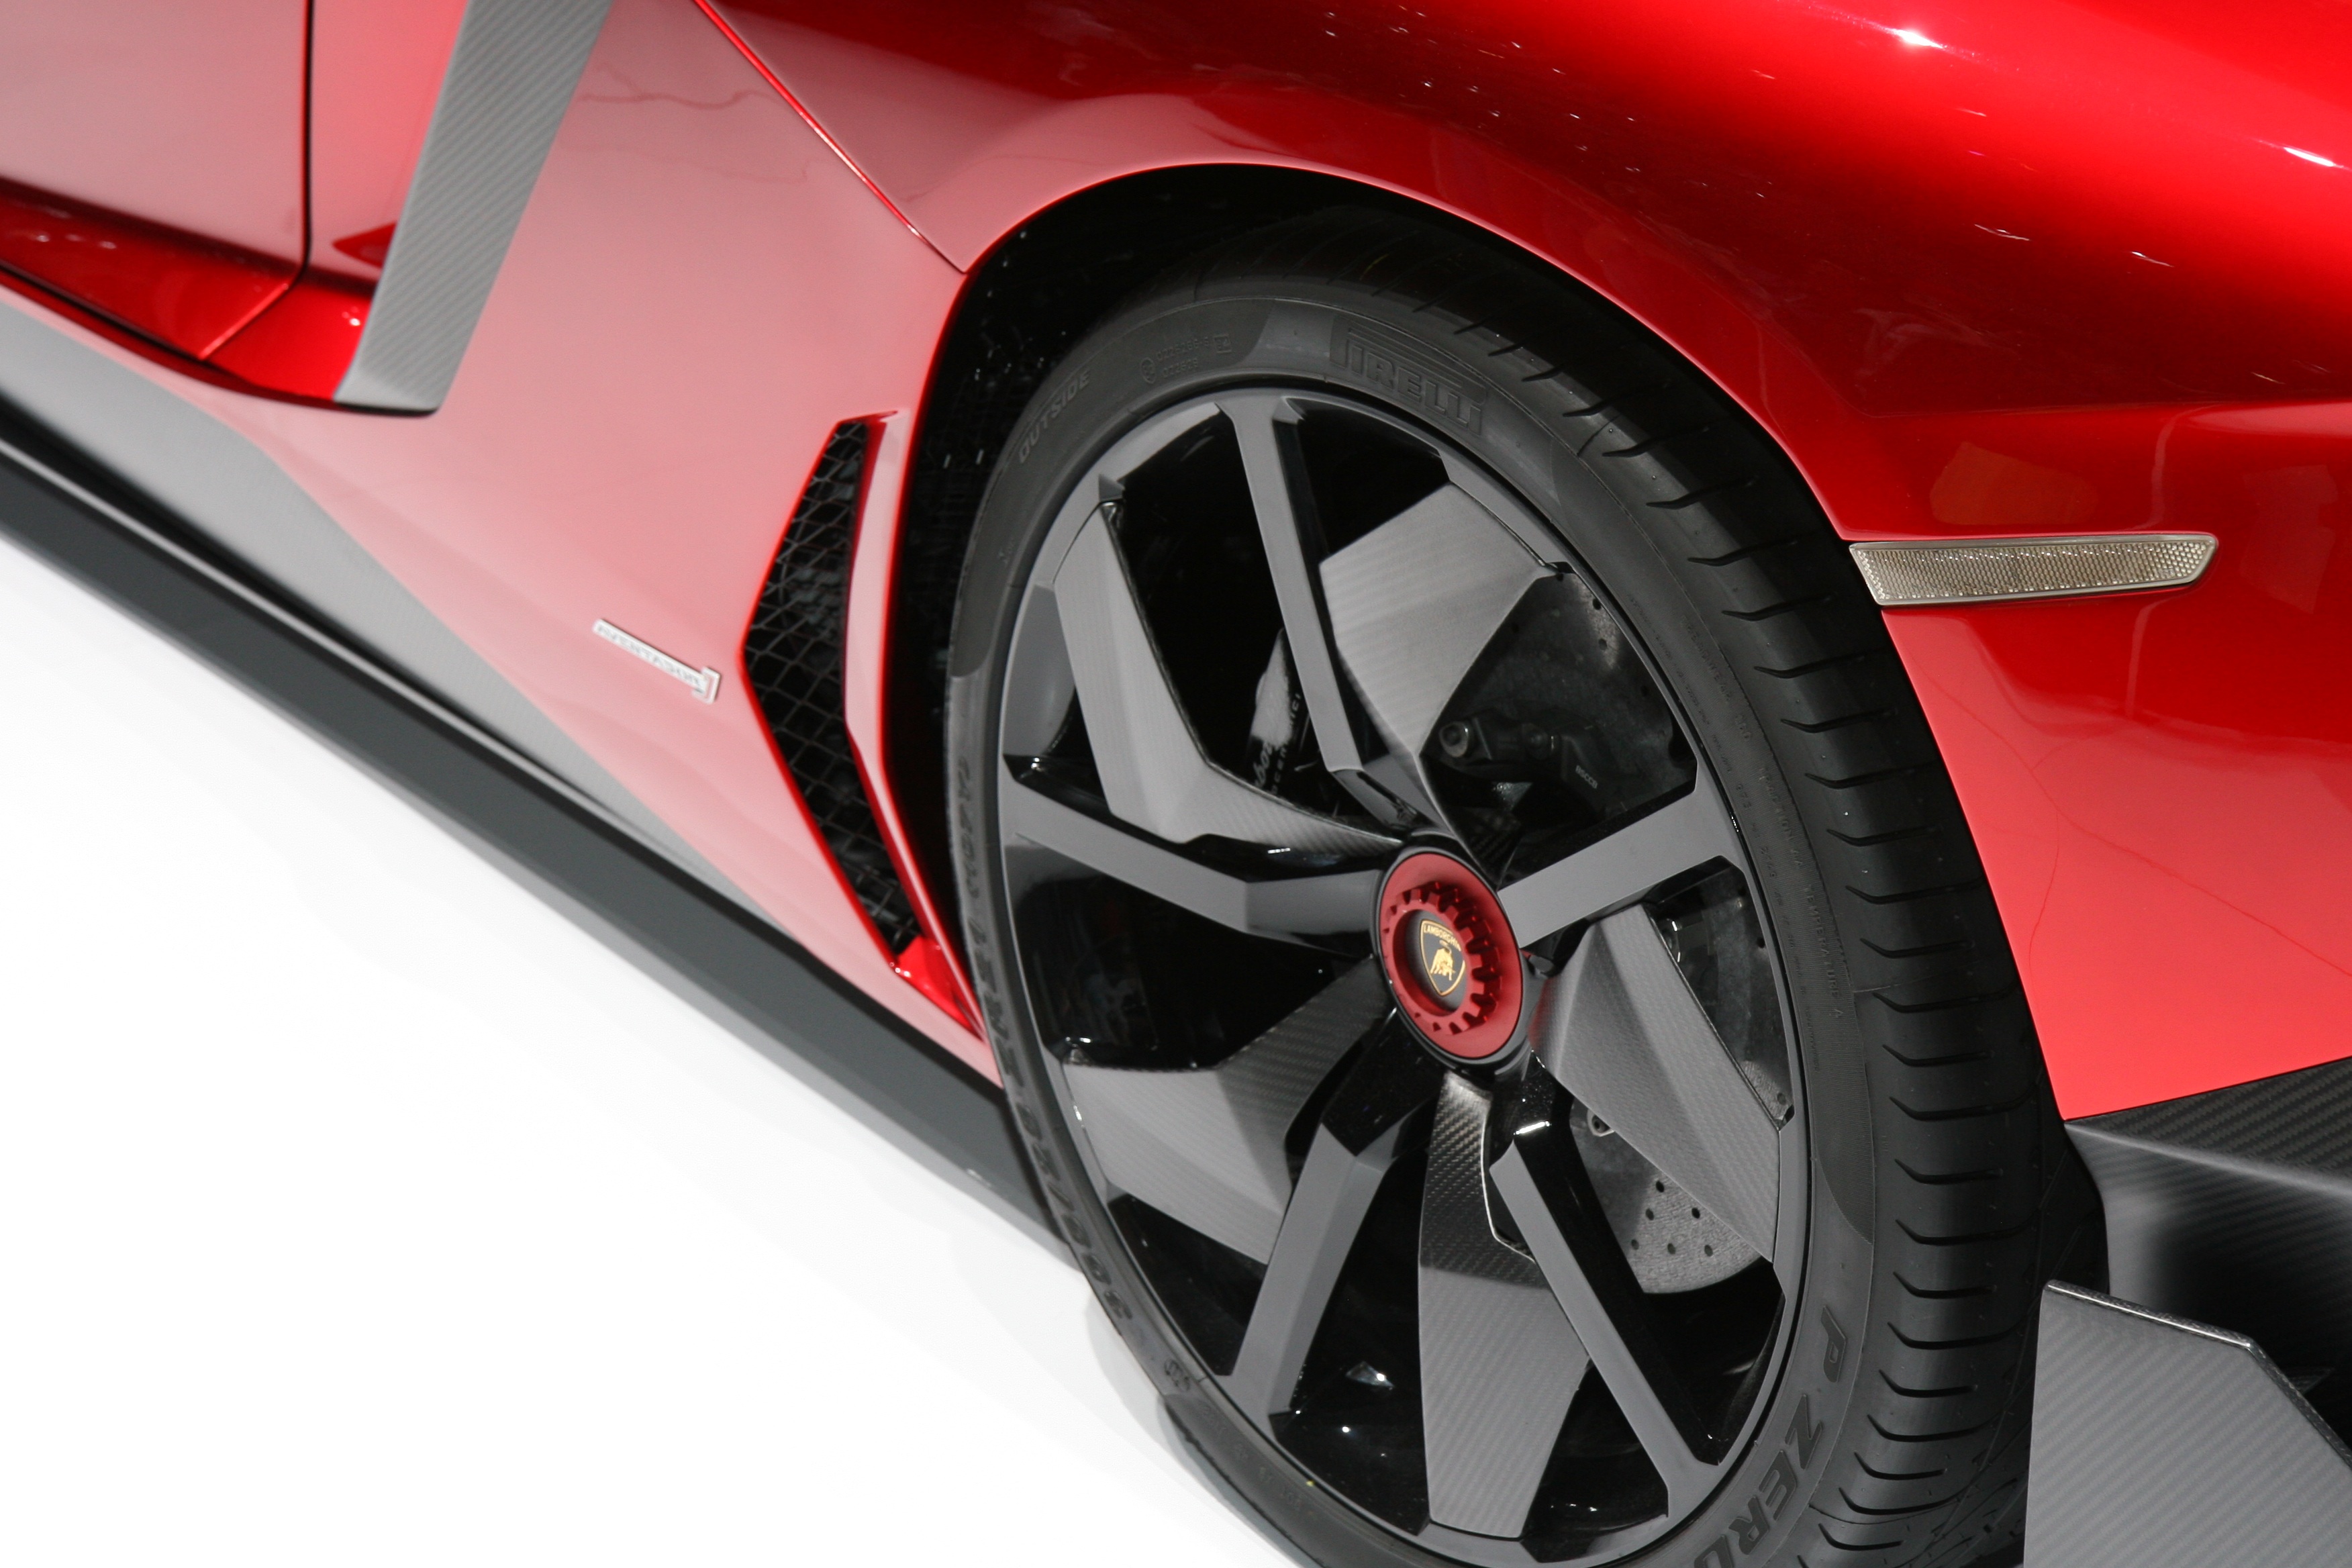
car, wheel, automobile, red, vehicle, auto, sports car, bumper, supercar, rim, lamborghini, exclusive, land vehicle, automobile make, automotive exterior, automotive design, luxury vehicle, performance car, lamborghini aventador